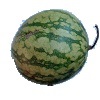
Label: watermelon